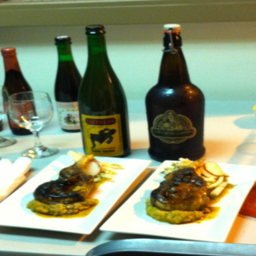
beers and food in the studio for tasting .